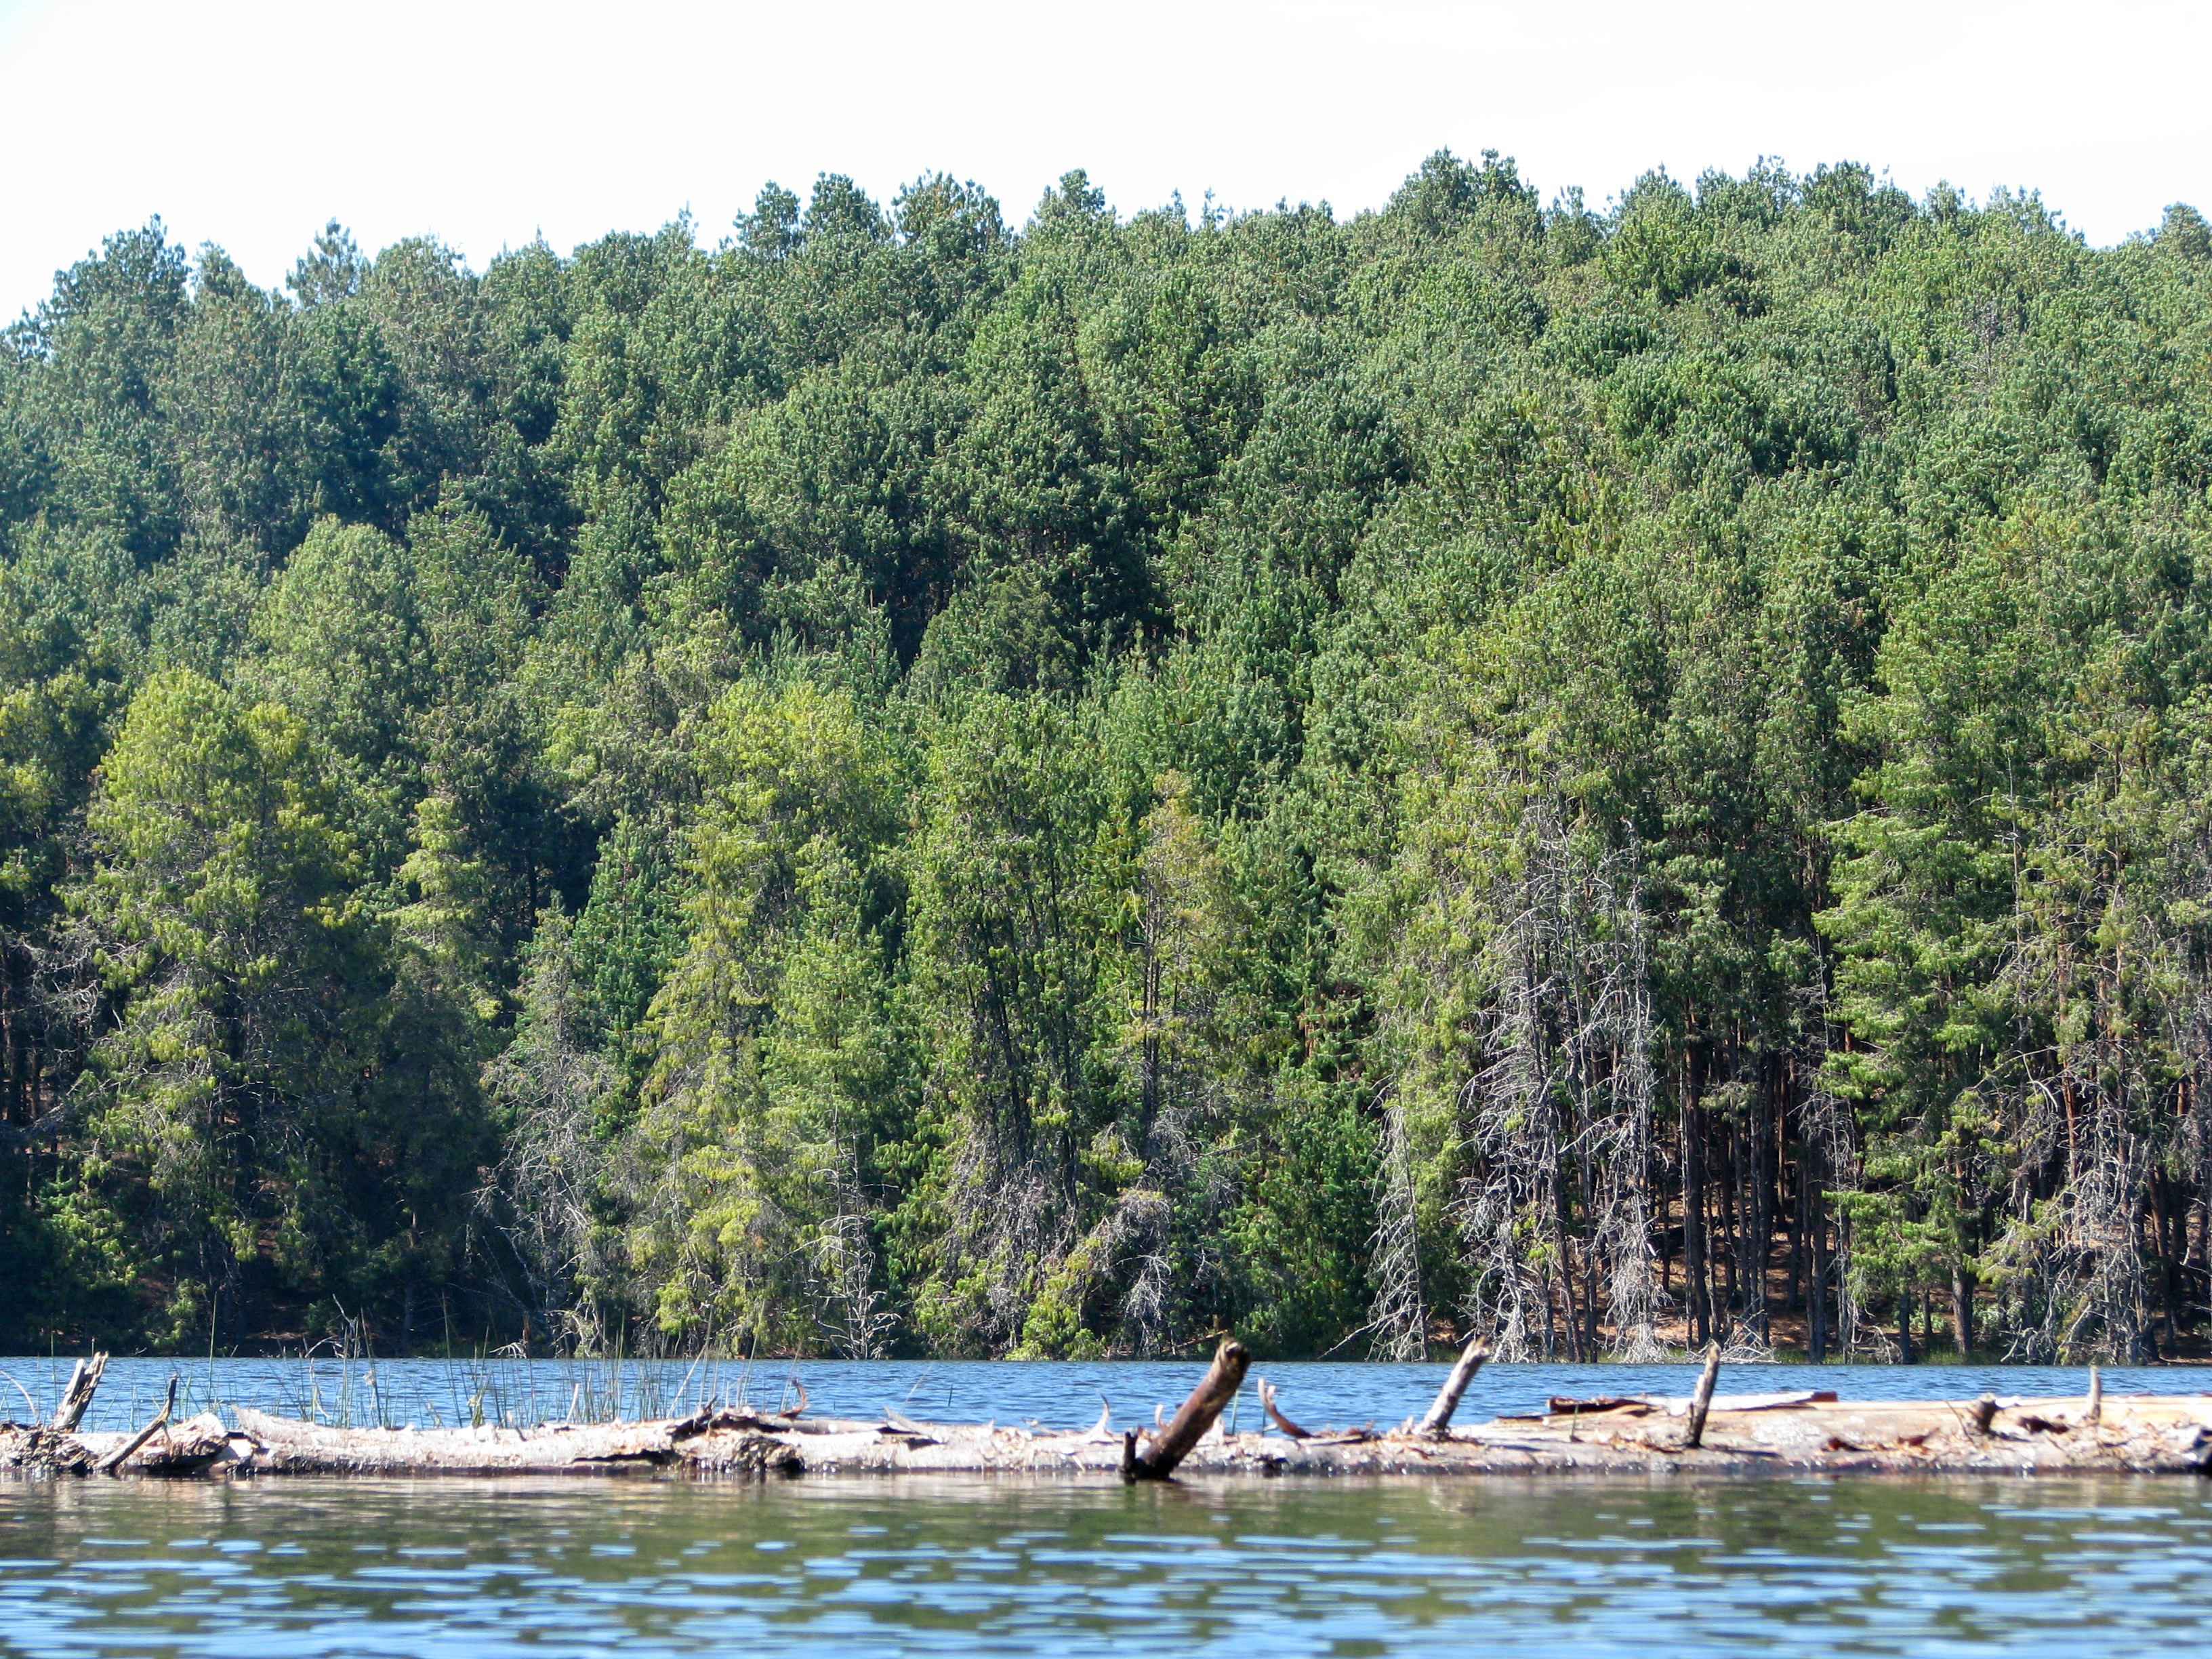
tree, forest, wilderness, boat, lake, river, vehicle, trees, boating, wetland, habitat, ecosystem, kodaikanal, natural environment